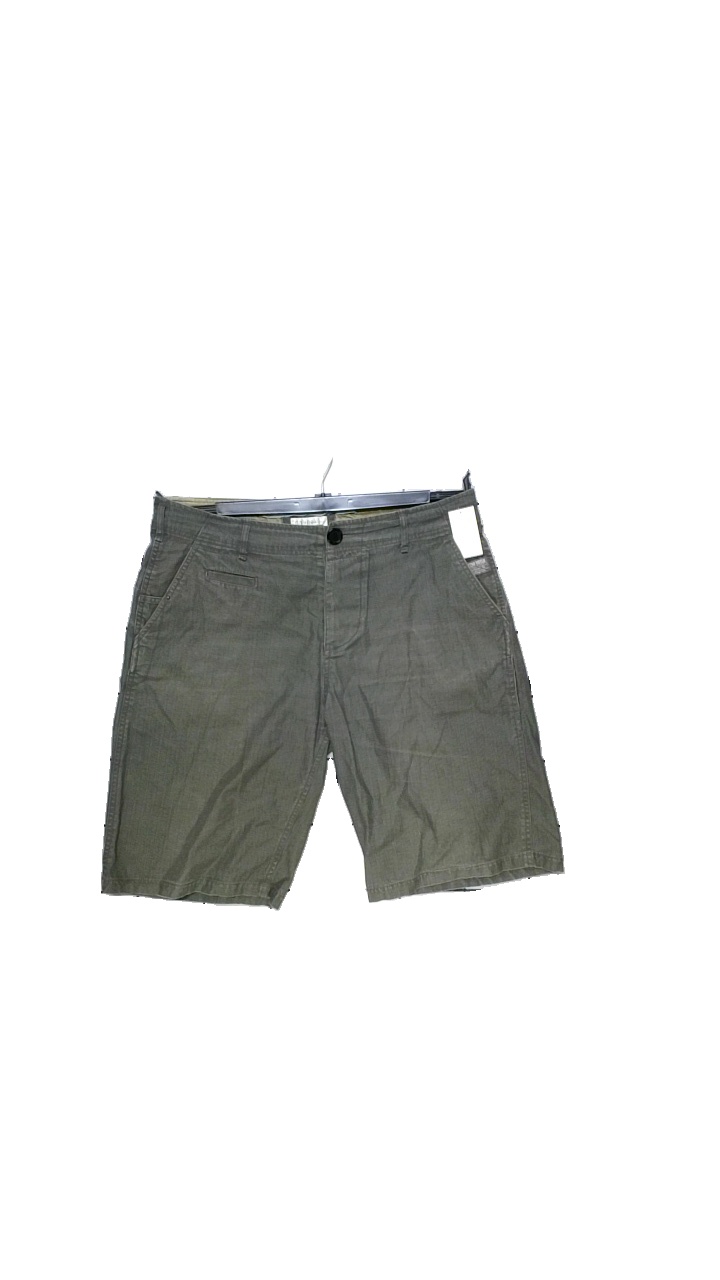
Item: Shorts (Men)
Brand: Zoo York
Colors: Grey, Green
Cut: Regular
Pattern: Other
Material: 100%Cotton
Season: Summer
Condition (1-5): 4
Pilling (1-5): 4
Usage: Reuse
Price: <50